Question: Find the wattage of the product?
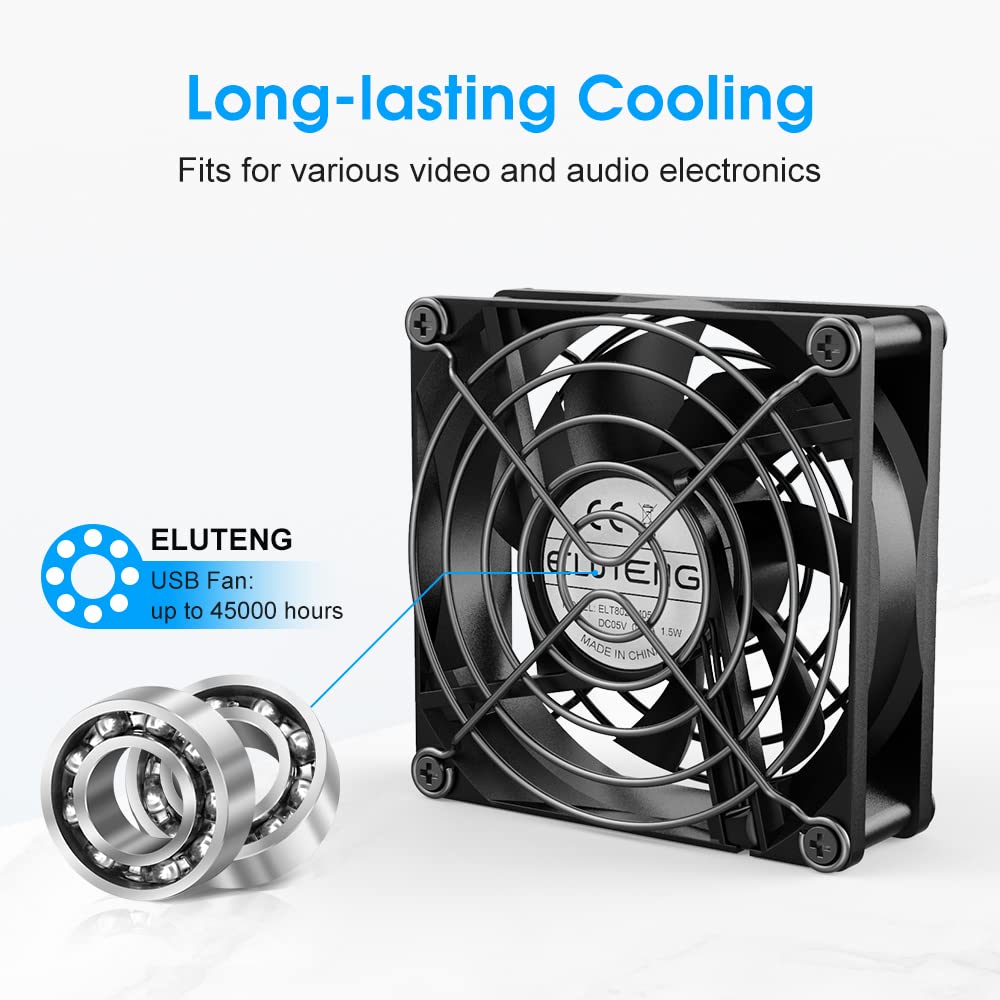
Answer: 1.5 watt